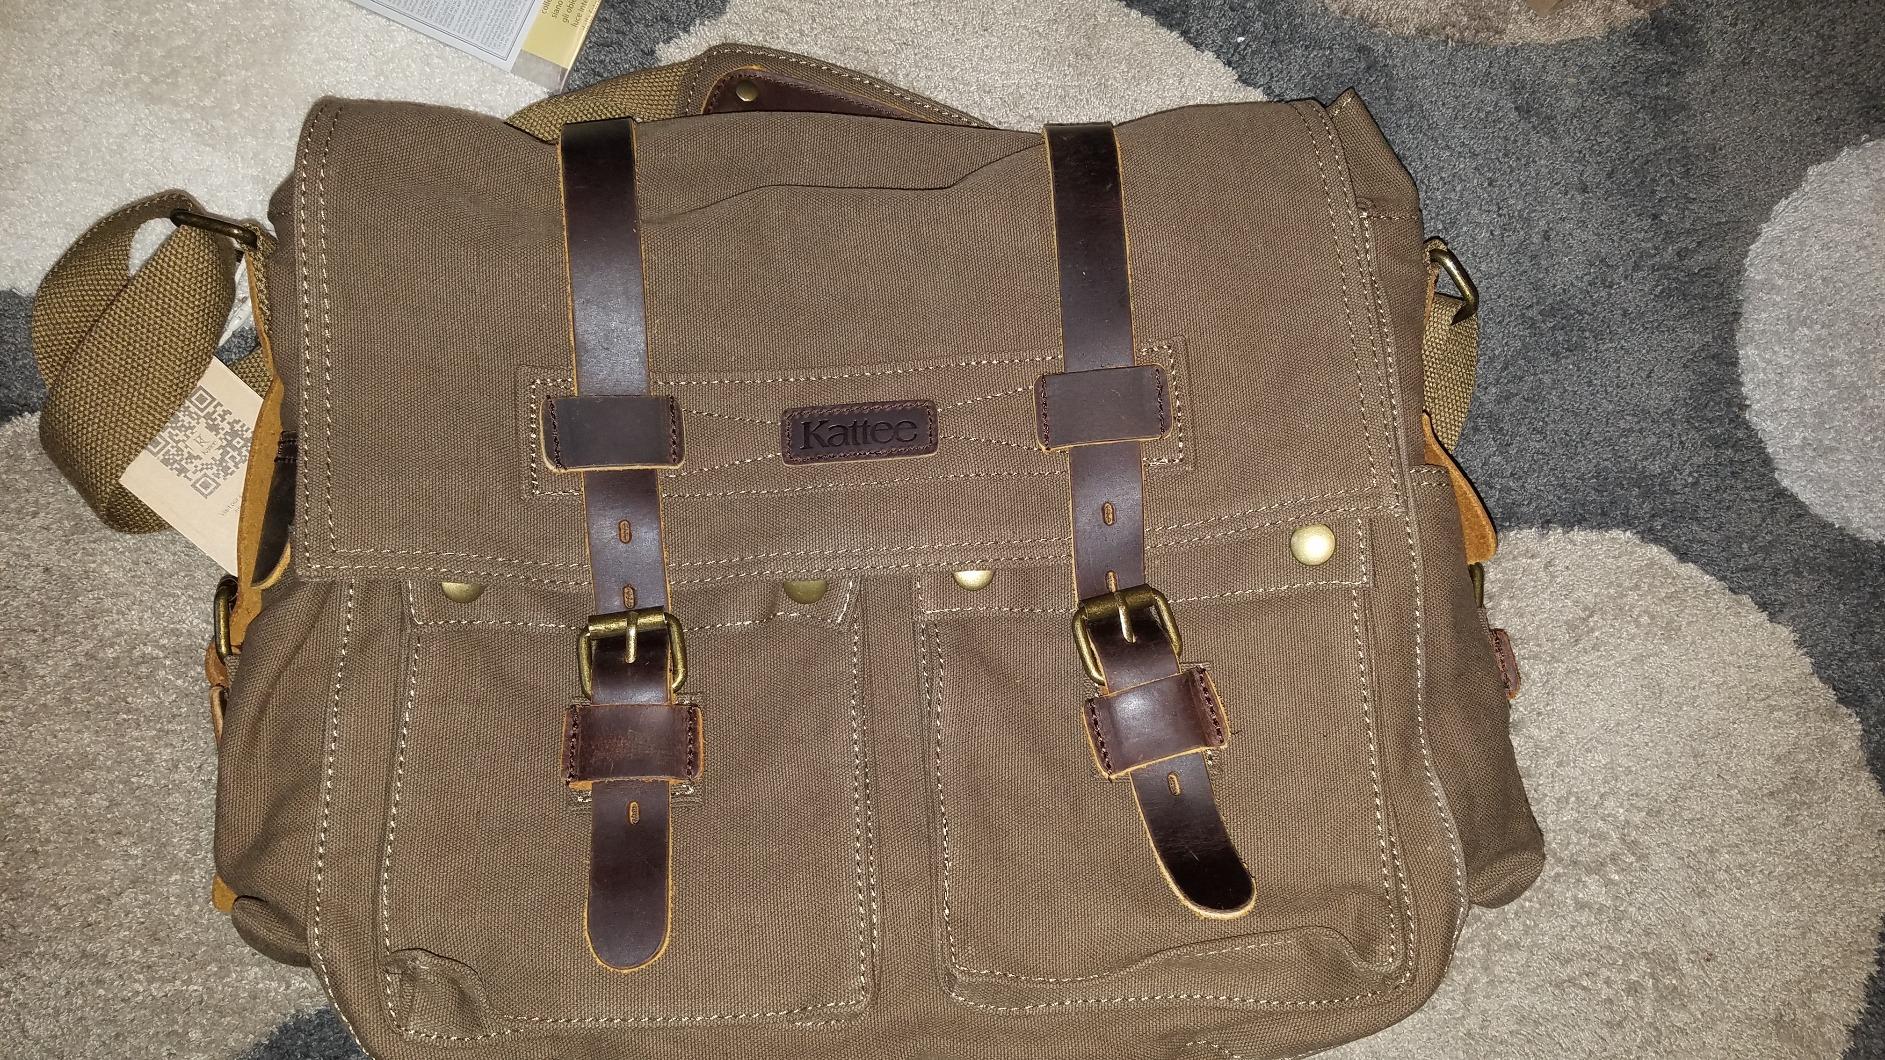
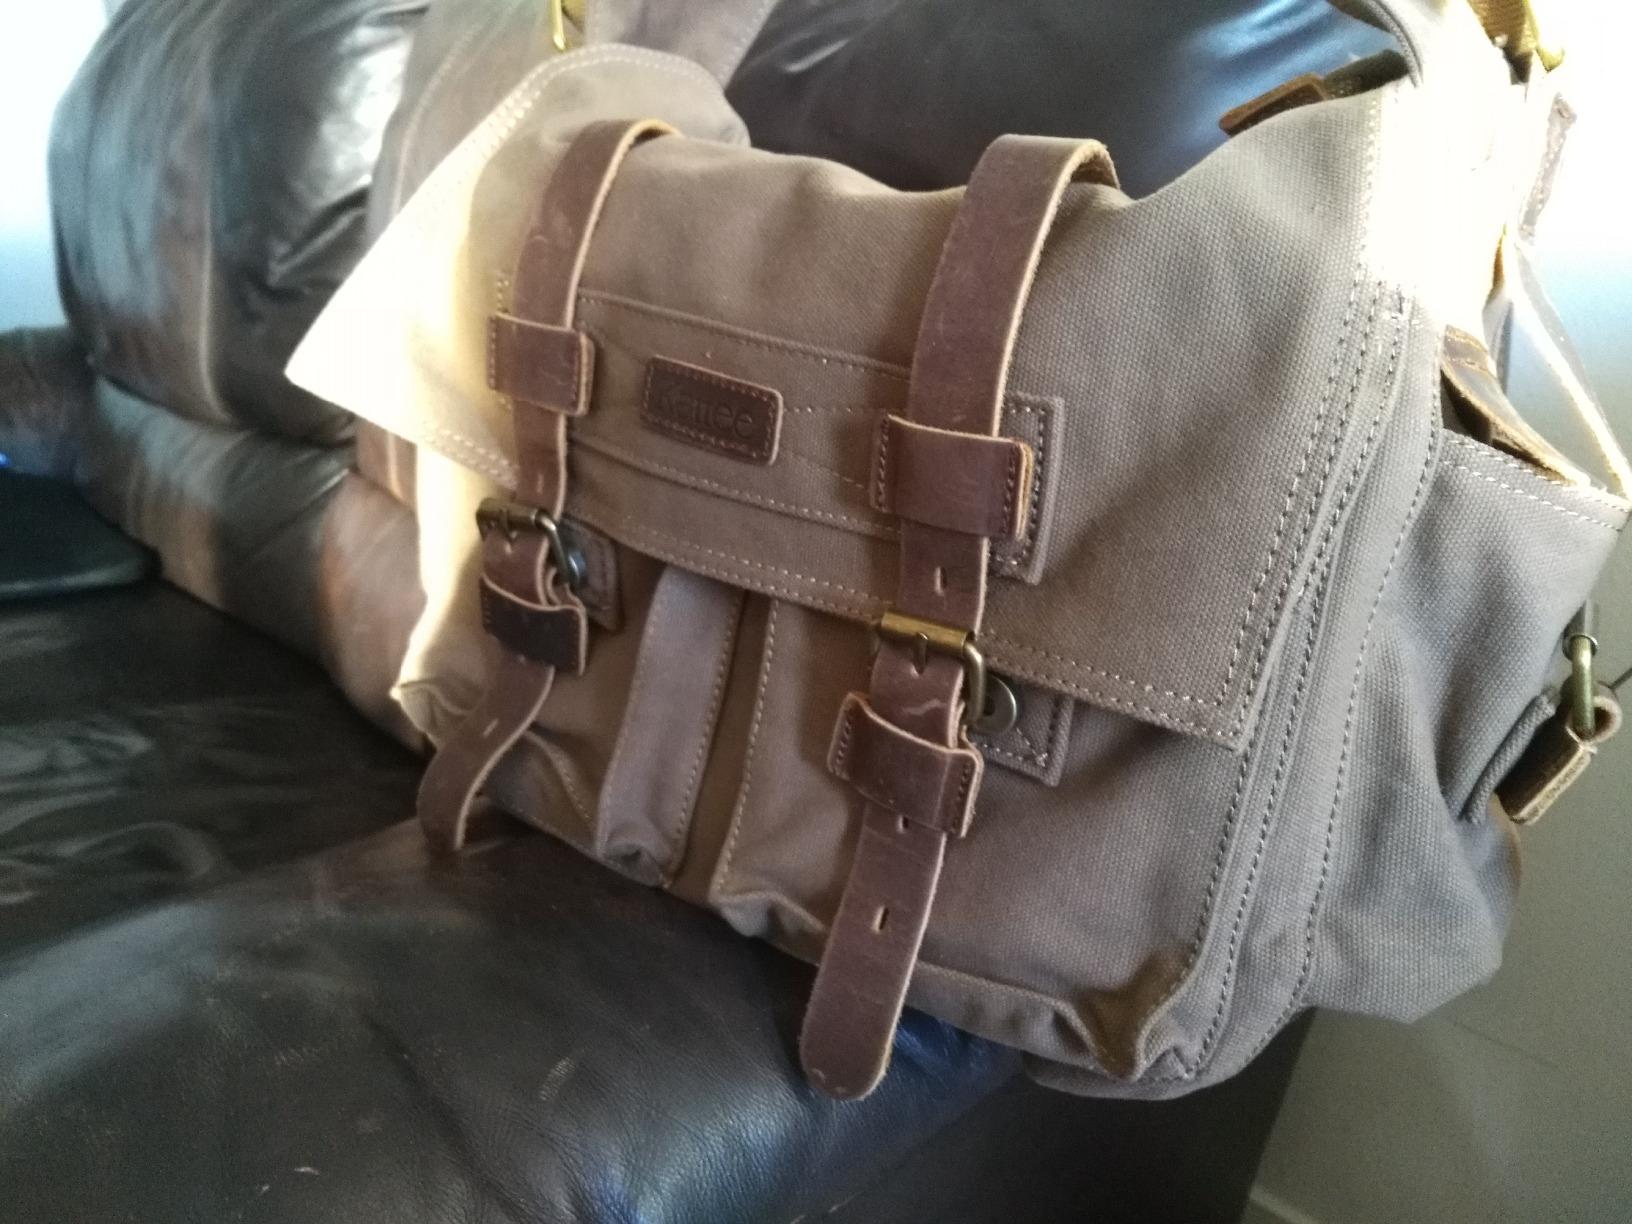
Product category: bag
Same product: yes